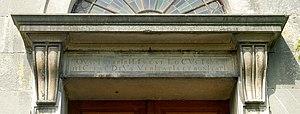
Belgique - Province de Namur - Viroinval - Nismes - église Saint-Lambert (1829)
L'église Saint-Lambert de Nismes est une église de style néo-classique située à Nismes, village de la commune belge de Viroinval situé dans la région de la Calestienne au sud de l'Entre-Sambre-et-Meuse, en province de Namur.